Mario Bava

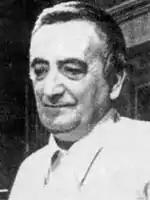
Bava in 1962

In 1960, Bava directed the gothic horror classic "Black Sunday", his first solo directorial effort, which made a genre star out of Barbara Steele. His use of light and dark in black-and-white films is widely acclaimed along with his spectacular use of color in films such as "Black Sabbath", "Kill, Baby... Kill!", "Blood and Black Lace" and "The Whip and the Body".